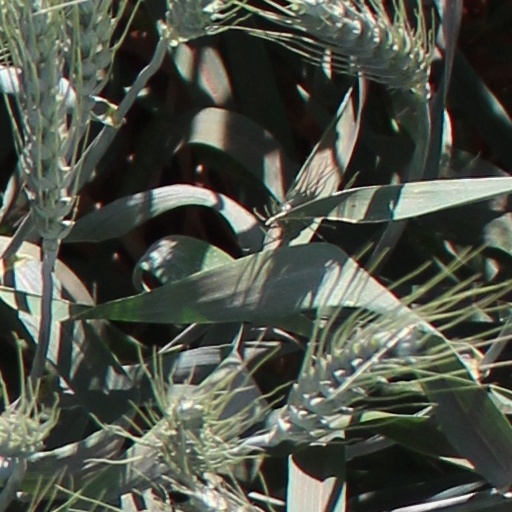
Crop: wheat